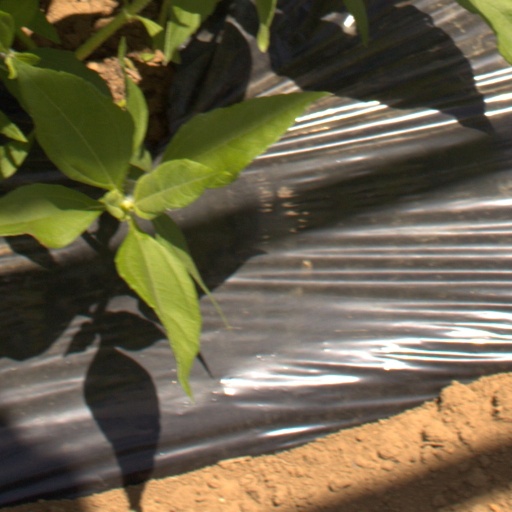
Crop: Jerusalem artichoke